Schicksalslied

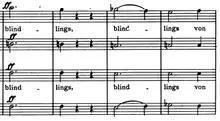
Text painting 2

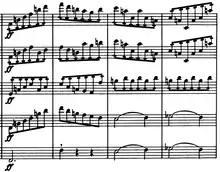
Orchestral quaver

In an effort to elicit an effect of gasping for breath, Brahms inserts a hemiola over the lyric "Wasser von Klippe zu Klippe geworfen". By alternating quarter notes with quarter rests, this section feels as though the meter has changed, essentially converting two bars of into one of .